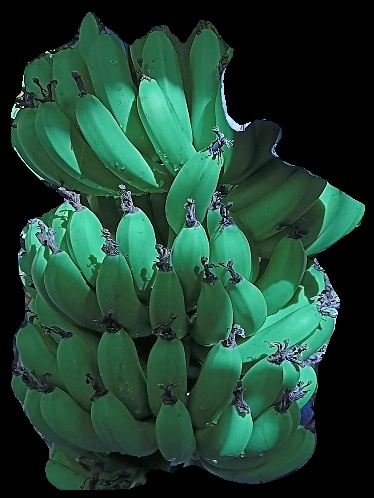
Variety: pachbale
Grade: grade1